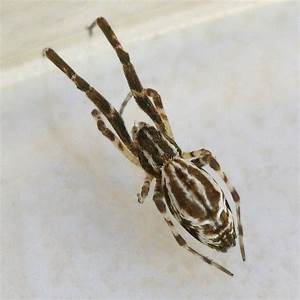
Label: spider